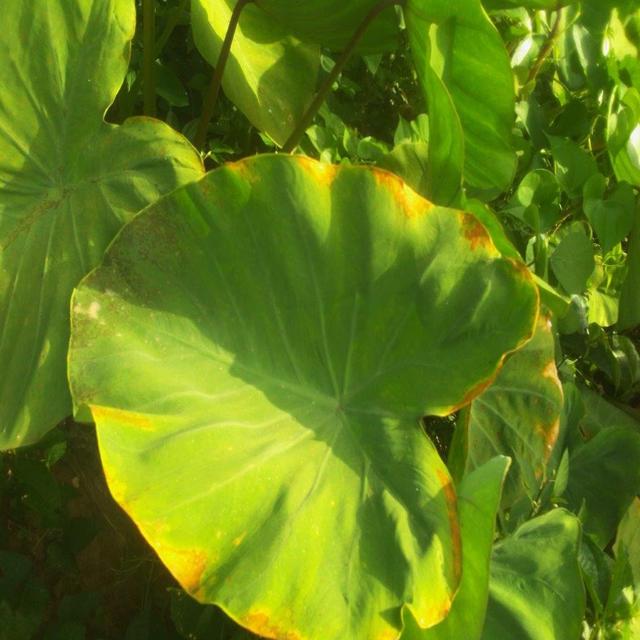
Label: Early_Blight